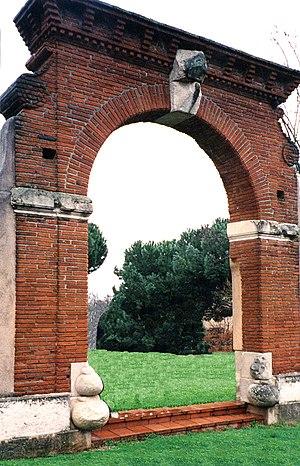
Colomiers (Haute-Garonne, Midi-Pyrénées, France) - Portail du château des Raspaud.
Le château des Raspaud est un château situé à Colomiers dans la Haute-Garonne, qui a été bâti au début du XVᵉ siècle. Après avoir été pratiquement démoli pendant la querelle des Armagnac et des Bourguignons, il fut reconstruit en 1530 par les trois frères Raspaud, Bertrand, Jean et Bernard. Le château sera habité par la famille Raspaud jusqu'à la fin du XVIIᵉ siècle ; au XVIIIᵉ siècle, il passera ensuite entre les mains des familles Sède et Vignes.